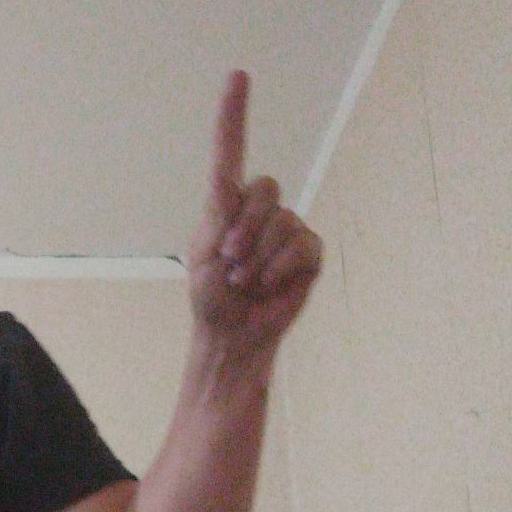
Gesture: one